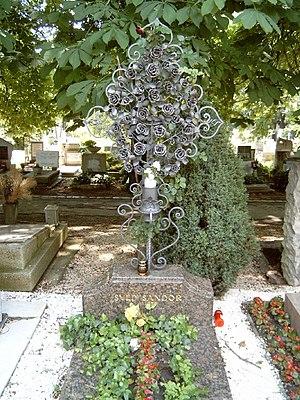
Sándor Svéd, né le 28 mai 1906 à Budapest et mort le 9 juin 1979 dans la même ville, est un baryton hongrois.